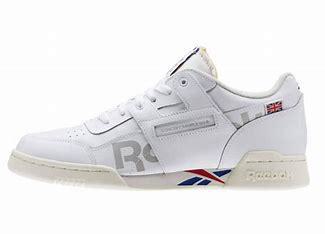
Brand: Reebok
Model: Workout Plus Mu